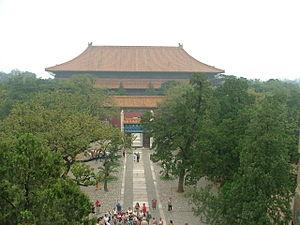
Ming Yongle, de son nom personnel Zhu Di, est le troisième empereur de la dynastie Ming et l'un des plus célèbres empereurs chinois. Fils d'un des meneurs de la révolte des Turbans rouges, il renverse son neveu Jianwen et règne de 1402 à 1424. Il mène une politique centralisatrice et expansionniste et transfère la capitale de Nankin à Pékin afin de surveiller plus facilement l'activité des Mongols. Il est l'initiateur de la construction de la Cité interdite de Pékin.